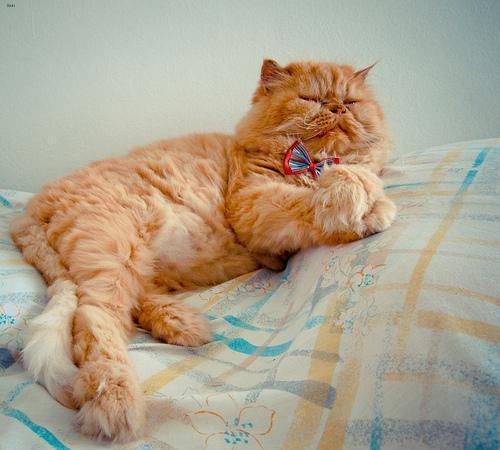
Persian